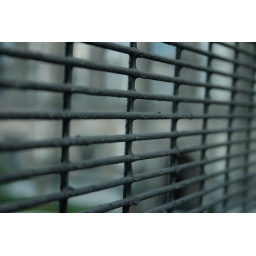
Some of the security fencing around the perimeter of the houses of parliament made for a interesting shot